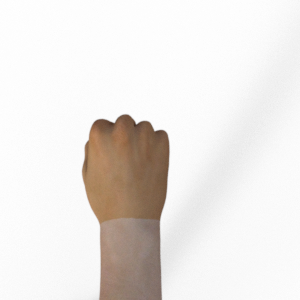
Label: rock